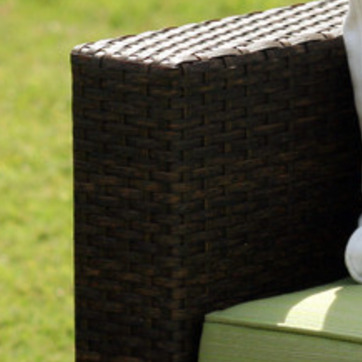
Material: other